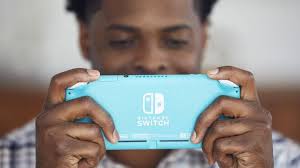
Kii senn waay la di yor ub telefon. Moom nag mi ngi ko téye ak ñaari yoxoom di ci fo.